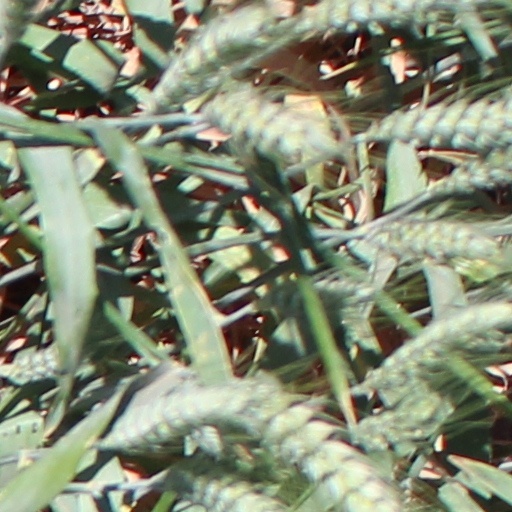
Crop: wheat